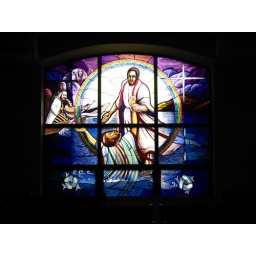
Christ walking on water and rescues Peter (window by Pheoris West)